Newport, Wales

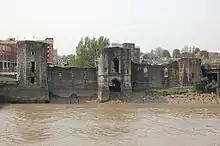
Newport Castle, on the west bank of the River Usk

Bronze Age fishermen settled around the fertile estuary of the River Usk and later the Celtic Silures built hillforts overlooking it. In AD 75, on the very edge of their empire, the Roman legions built a Roman fort at Caerleon to defend the river crossing. According to legend, in the late 5th century Saint Gwynllyw (Woolos), the patron saint of Newport and King of Gwynllwg founded the church which would become Newport Cathedral. The church was certainly in existence by the 9th century and today has become the seat of the Bishop of Monmouth. In 1049/50, a fleet of Orkney Vikings, under Welsh king Gruffydd ap Llywelyn, sailed up the Usk and sacked St Gwynllyw's church. The church suffered a similar fate in 1063, when Harold Godwinson attacked south Wales. The Normans arrived from around 1088–1093 to build the first Newport Castle and river crossing downstream from Caerleon and the first Norman Lord of Newport was Robert Fitzhamon.